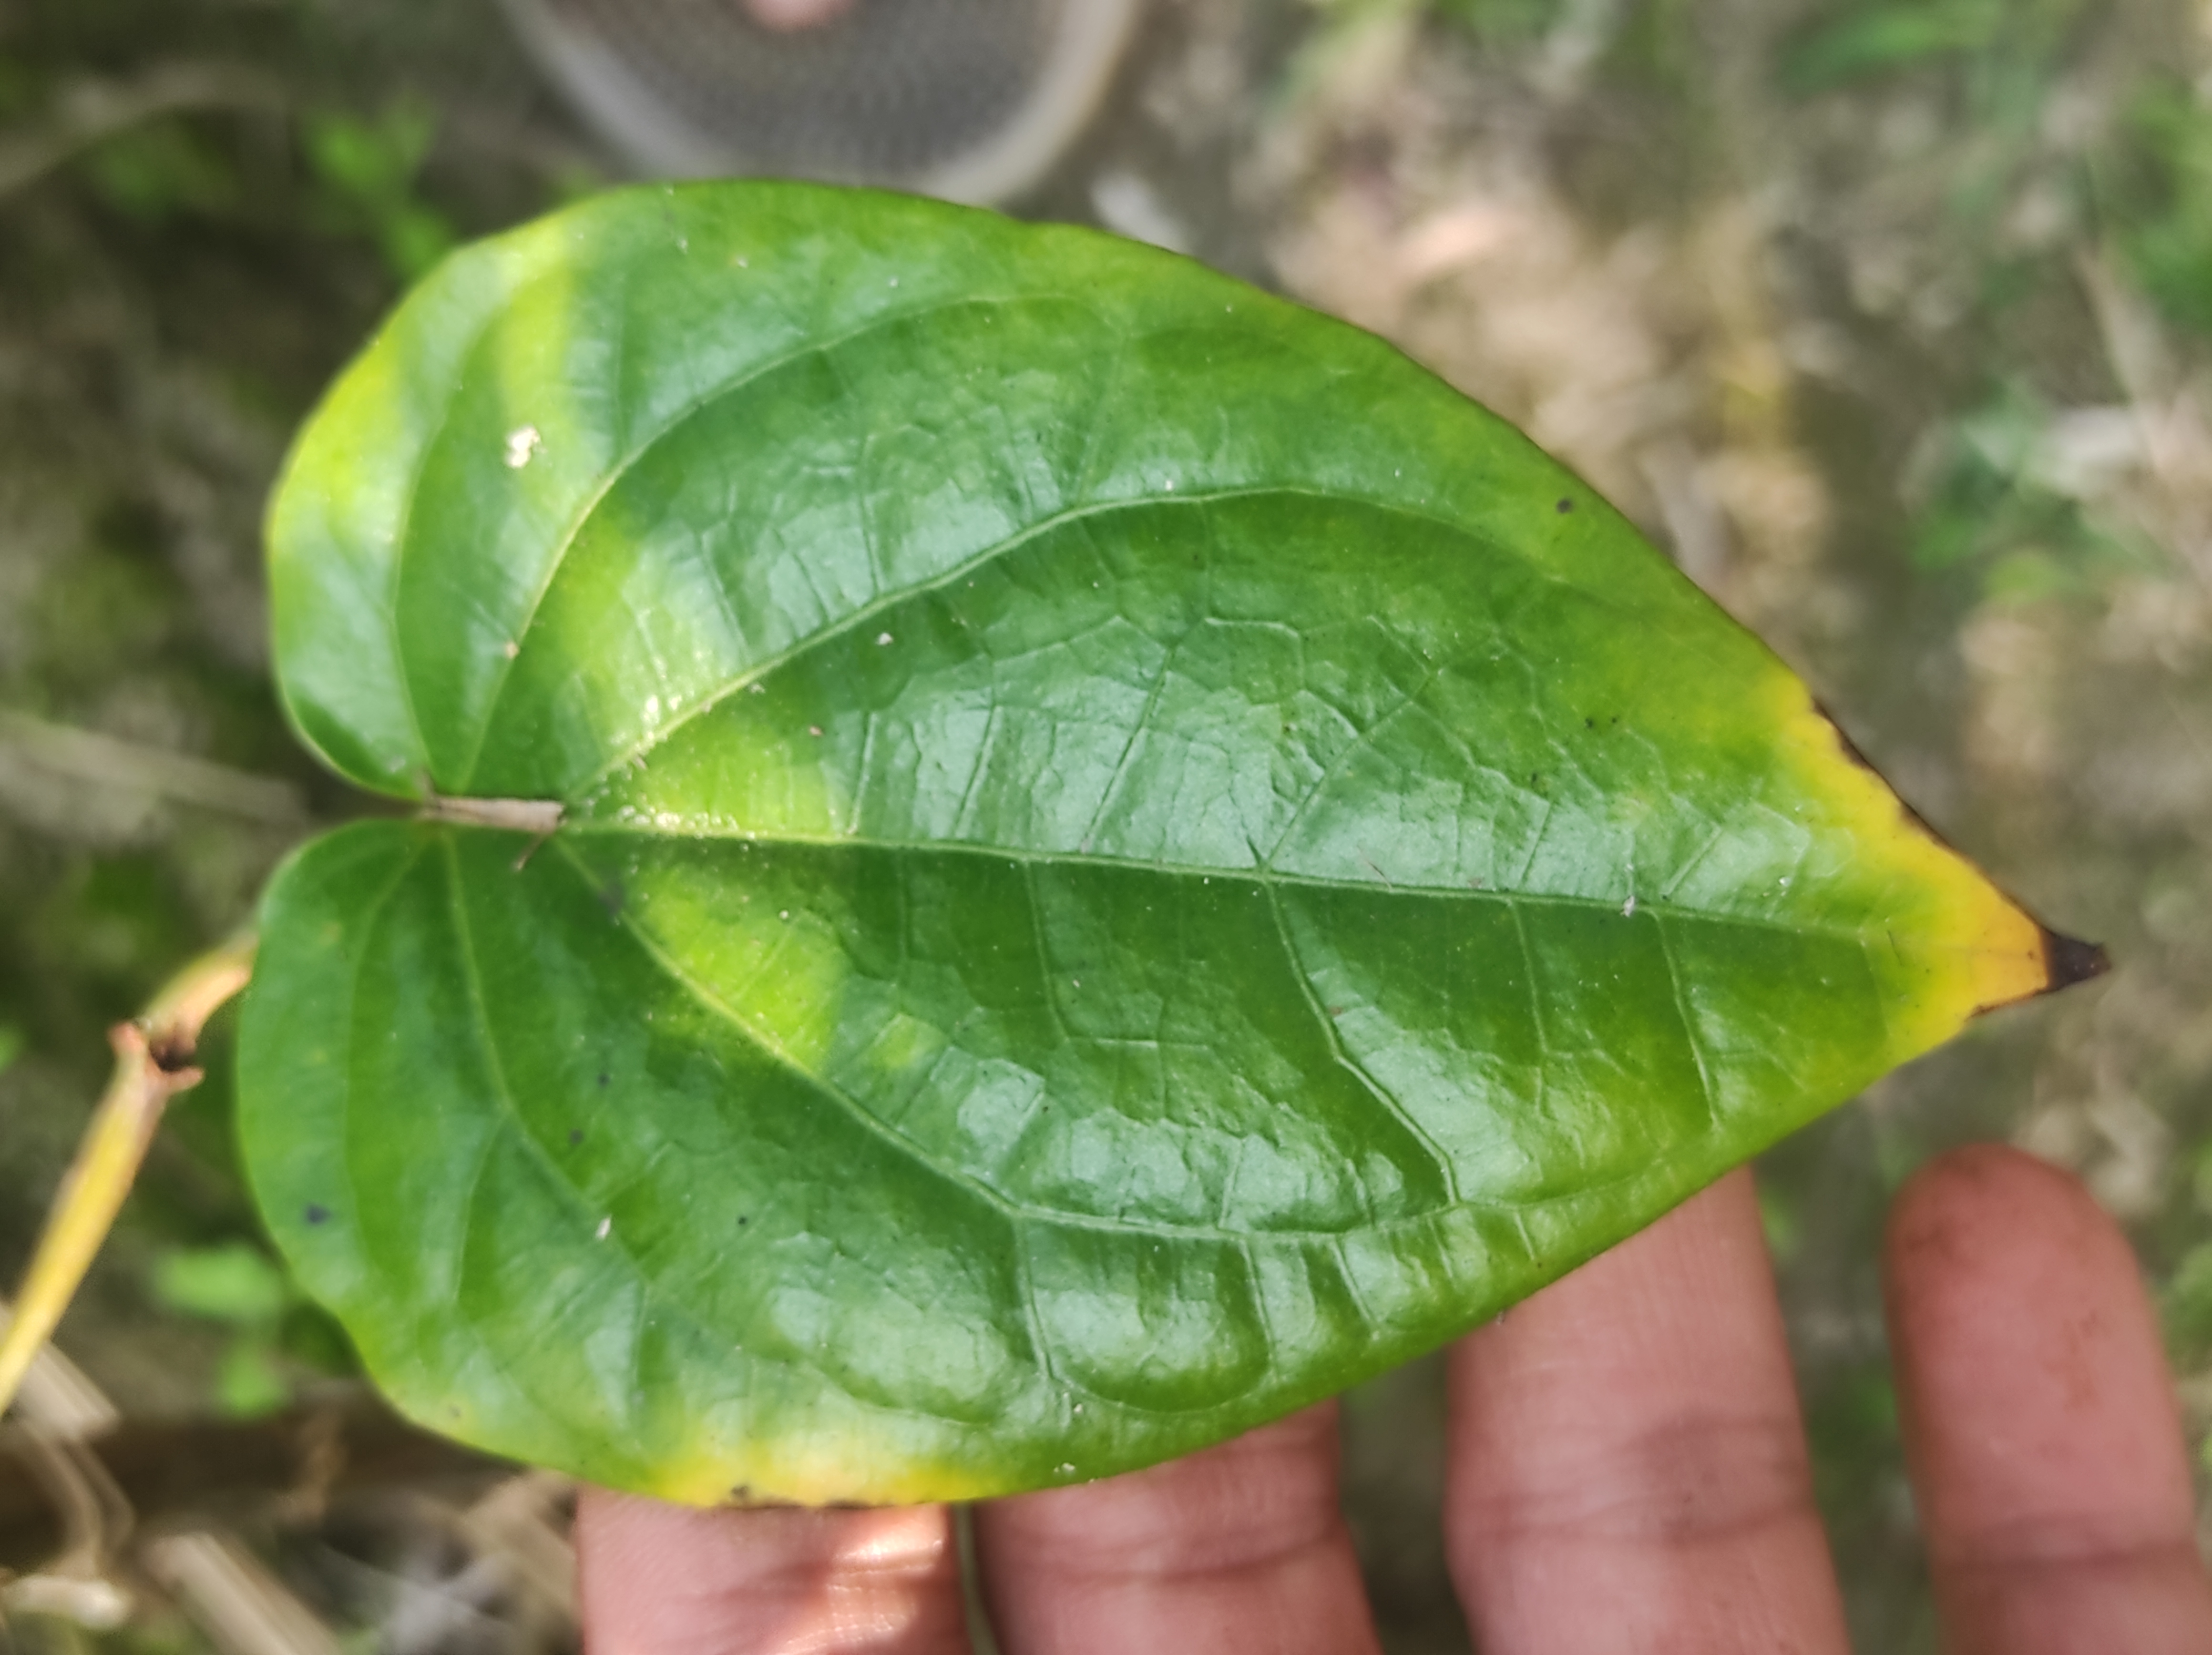
Label: Fungal_Brown_Spot_Disease